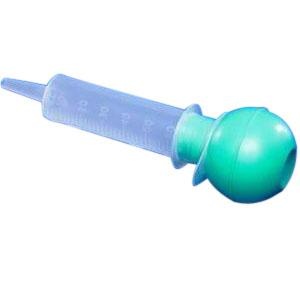
Kendall Irrigation Bulb Syringe with Protector Cap, 60 cc by Covidien
The Kendall Irrigation Syringe with Tip Protector is a 60cc piston syringe that can be used for enteral feeding, bladder, catheter and/or wound irrigation. Product Specifications: •60cc •Piston syringe •Sterile and calibrated
Brand: Cardinal Health
Category: Business & Industrial > Medical > Medical Supplies > Medical Needles & Syringes > Medical Syringes